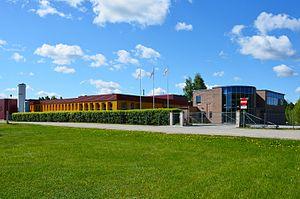
Värska est un petit bourg et le siège de la commune de Setomaa, situé dans le comté de Võru en Estonie. Au 31 décembre 2011, il comptait 443 habitants.